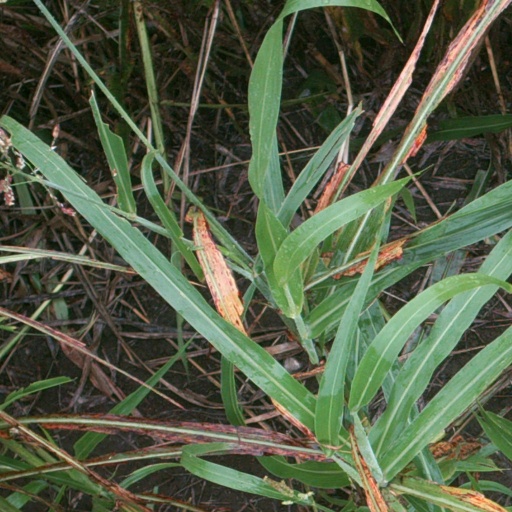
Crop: sorghum